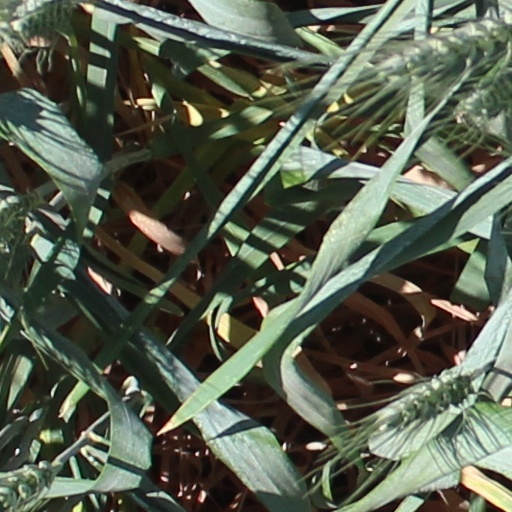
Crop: wheat